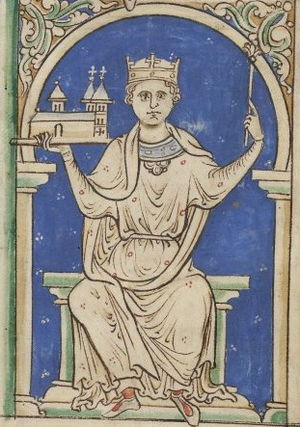
Stefan af Blois
Illustration af Matthew Paris, 1200-tallet.
Stefan af Blois var konge af England fra 1135 og til sin død. Perioden var dog afbrudt i nogle måneder i 1141, hvor kusinen Matilda regerede. Hans regeringstid var præget af borgerkrige, og perioden kaldes i engelsk historie anarkiet.